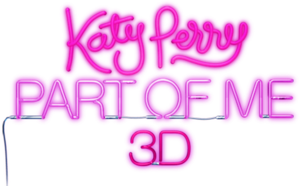
Logo du film.
Katy Perry, le film : Part of Me est un documentaire-concert filmé en 3D sur la chanteuse Katy Perry. Il est sorti aux États-Unis, au Canada, en Australie, en Nouvelle-Zélande, au Royaume-Uni et en Irlande le 5 juillet 2012.